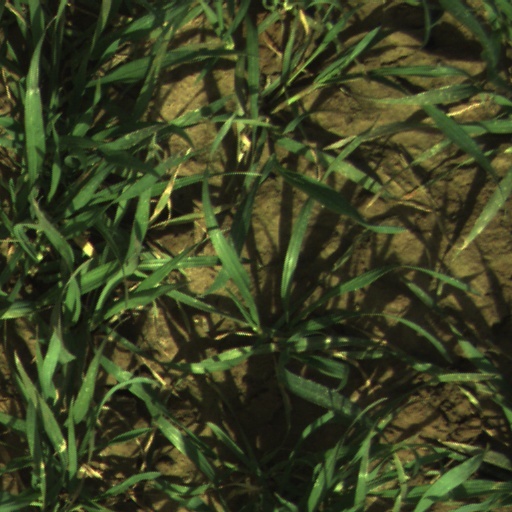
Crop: wheat